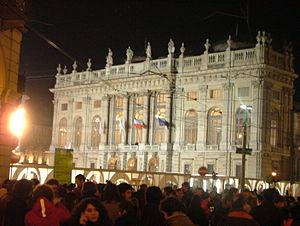
Le palais Madame est un palais situé à Turin, au Piémont dont la façade baroque révèle certains traits des préoccupations urbanistiques de la première moitié du XVIIIᵉ siècle en Europe, à savoir l'embellissement des édifices existants, la création de perspectives dans la ville et une volonté d'ostentation.